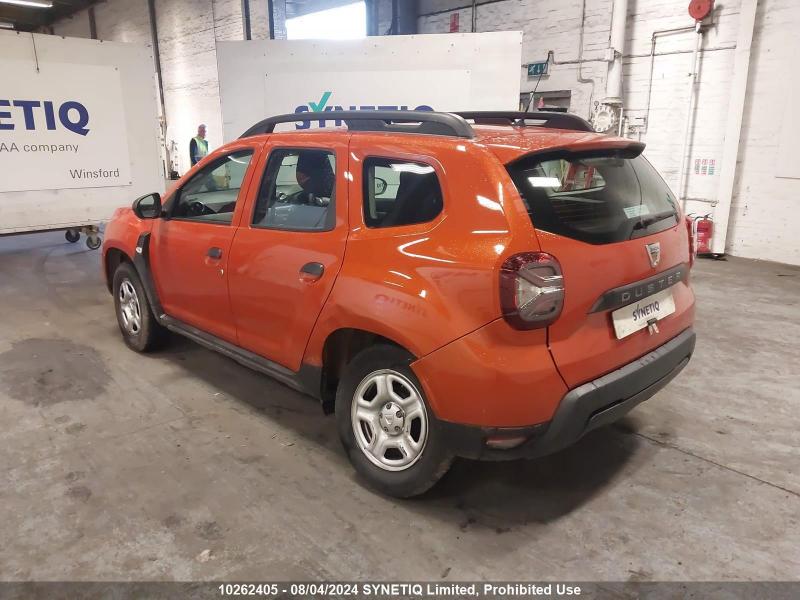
Aucun dommage détecté.
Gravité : aucun